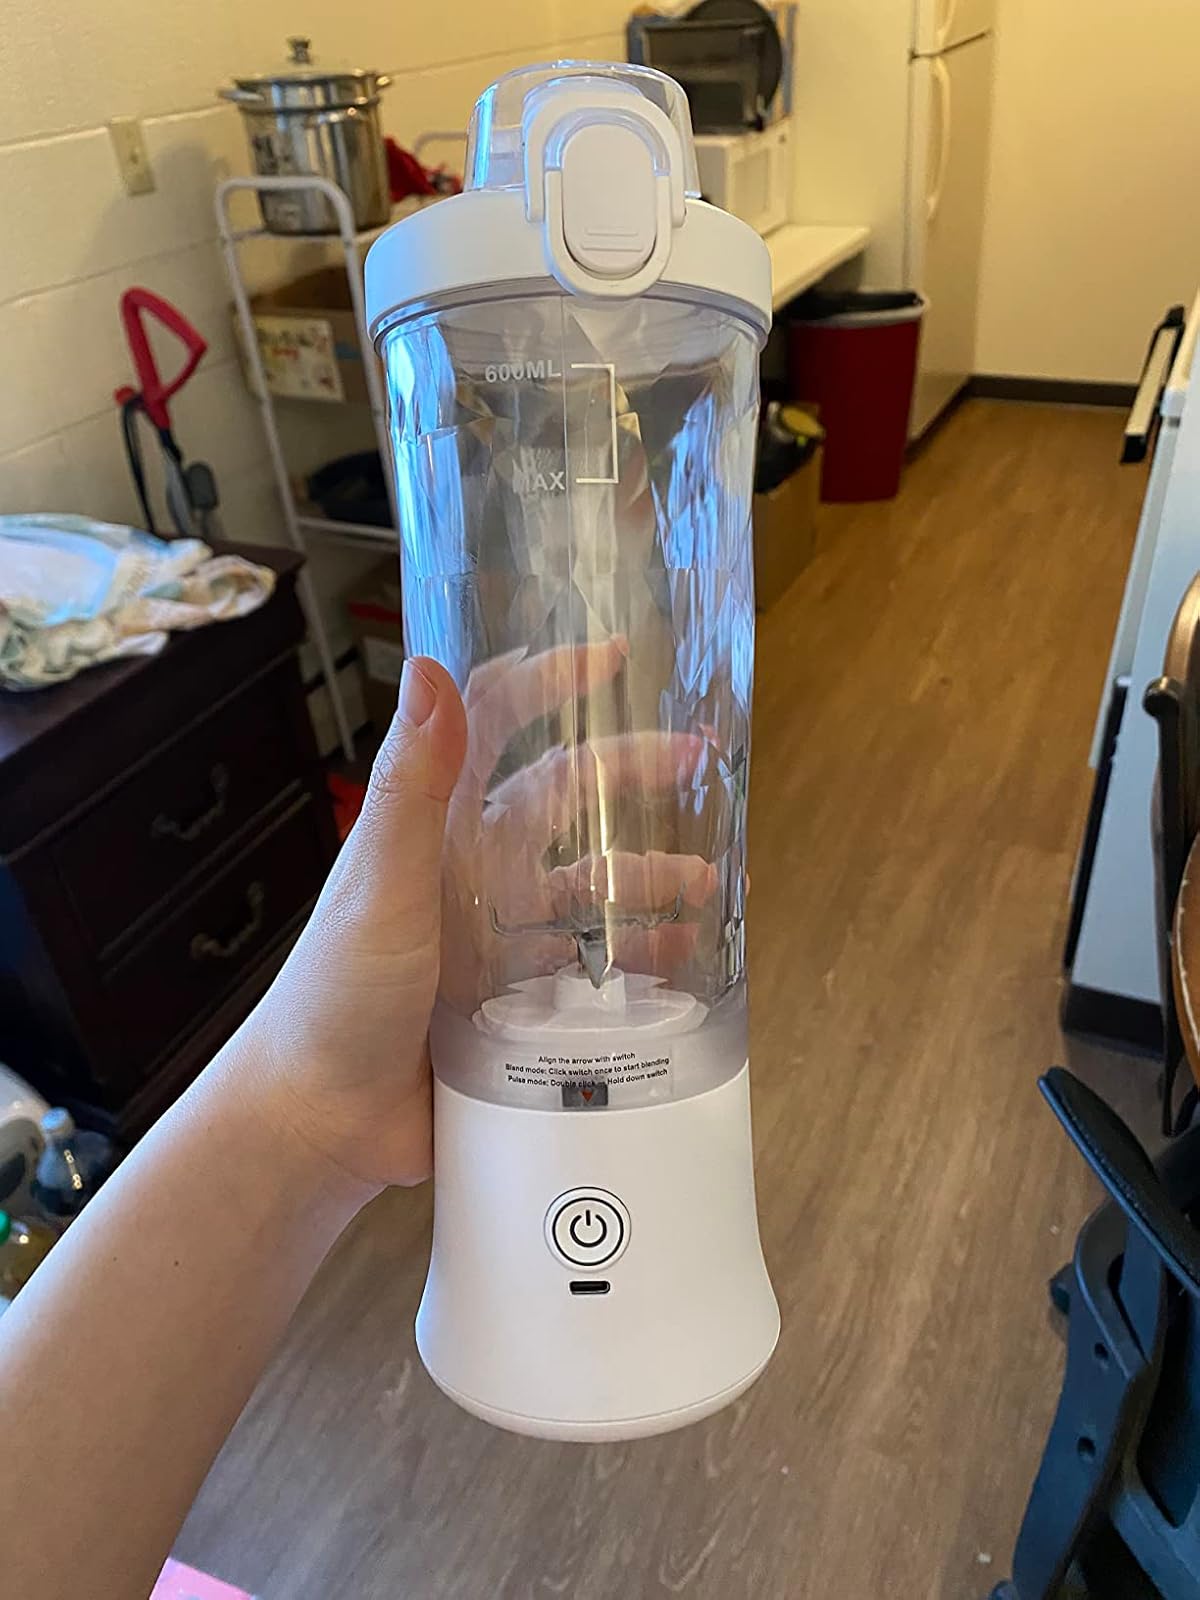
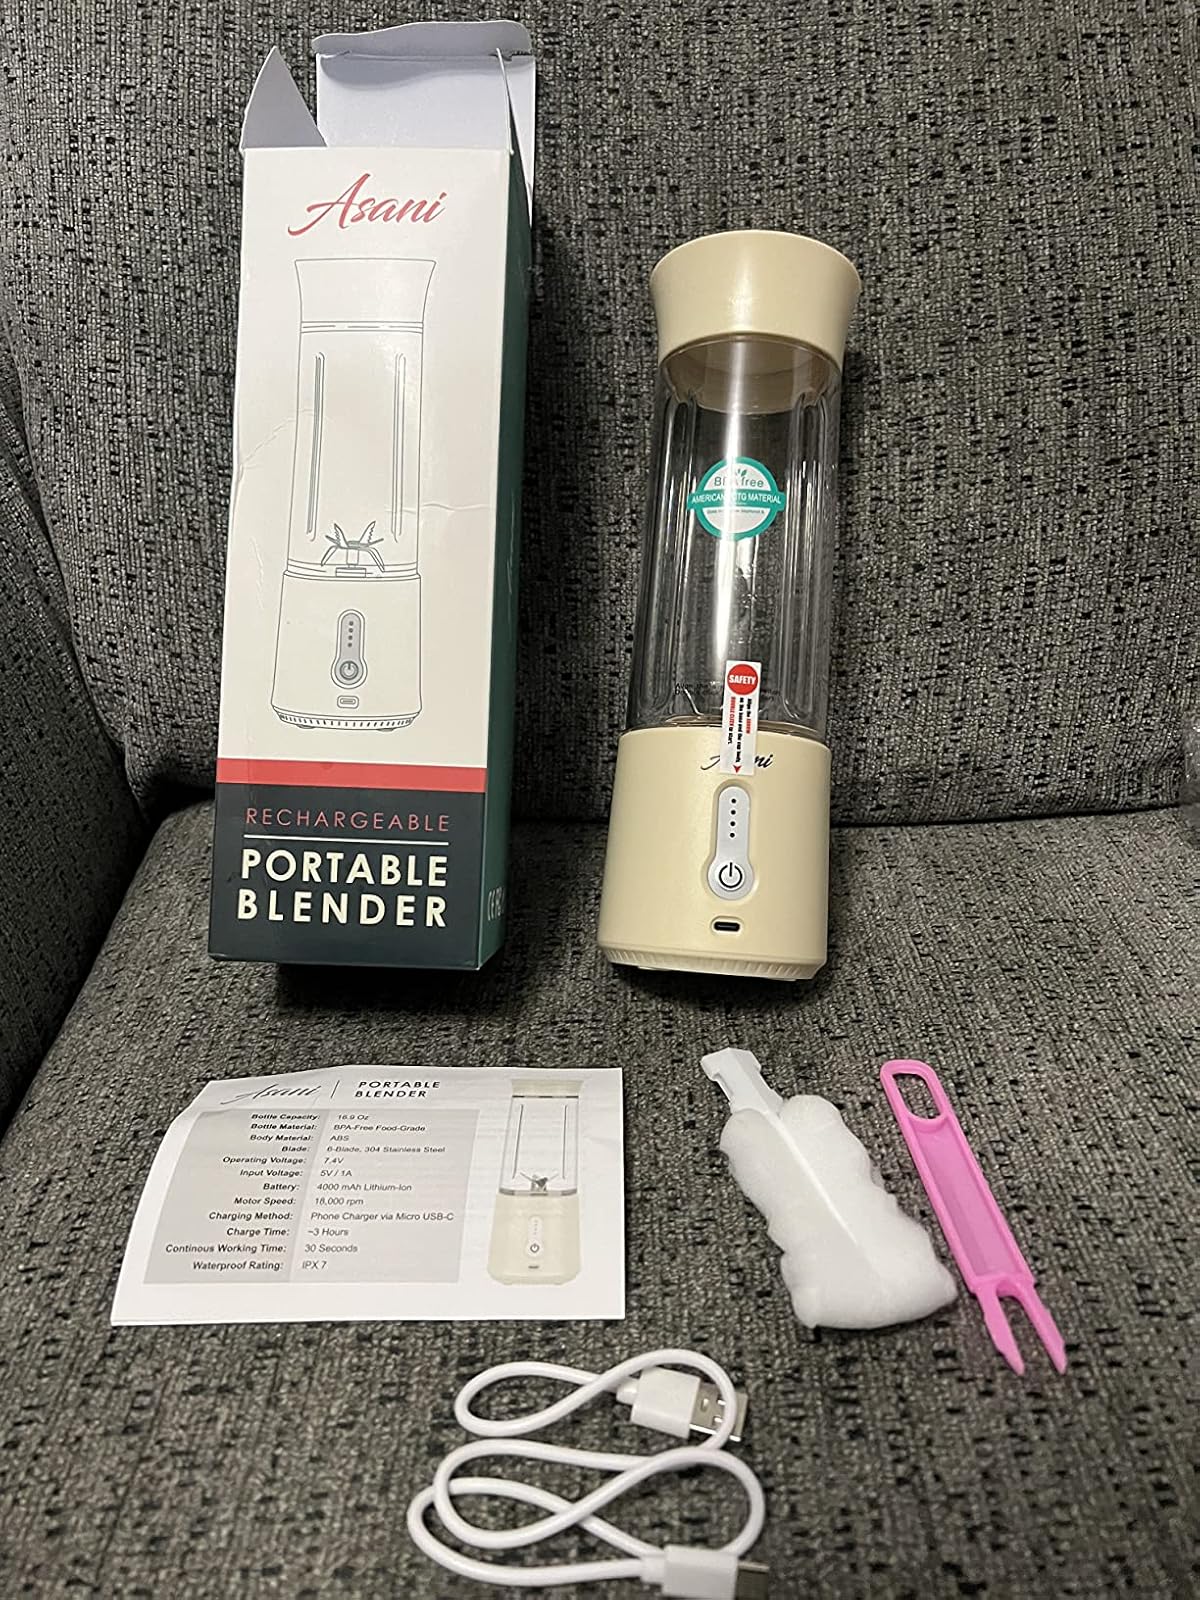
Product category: items_blender
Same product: no